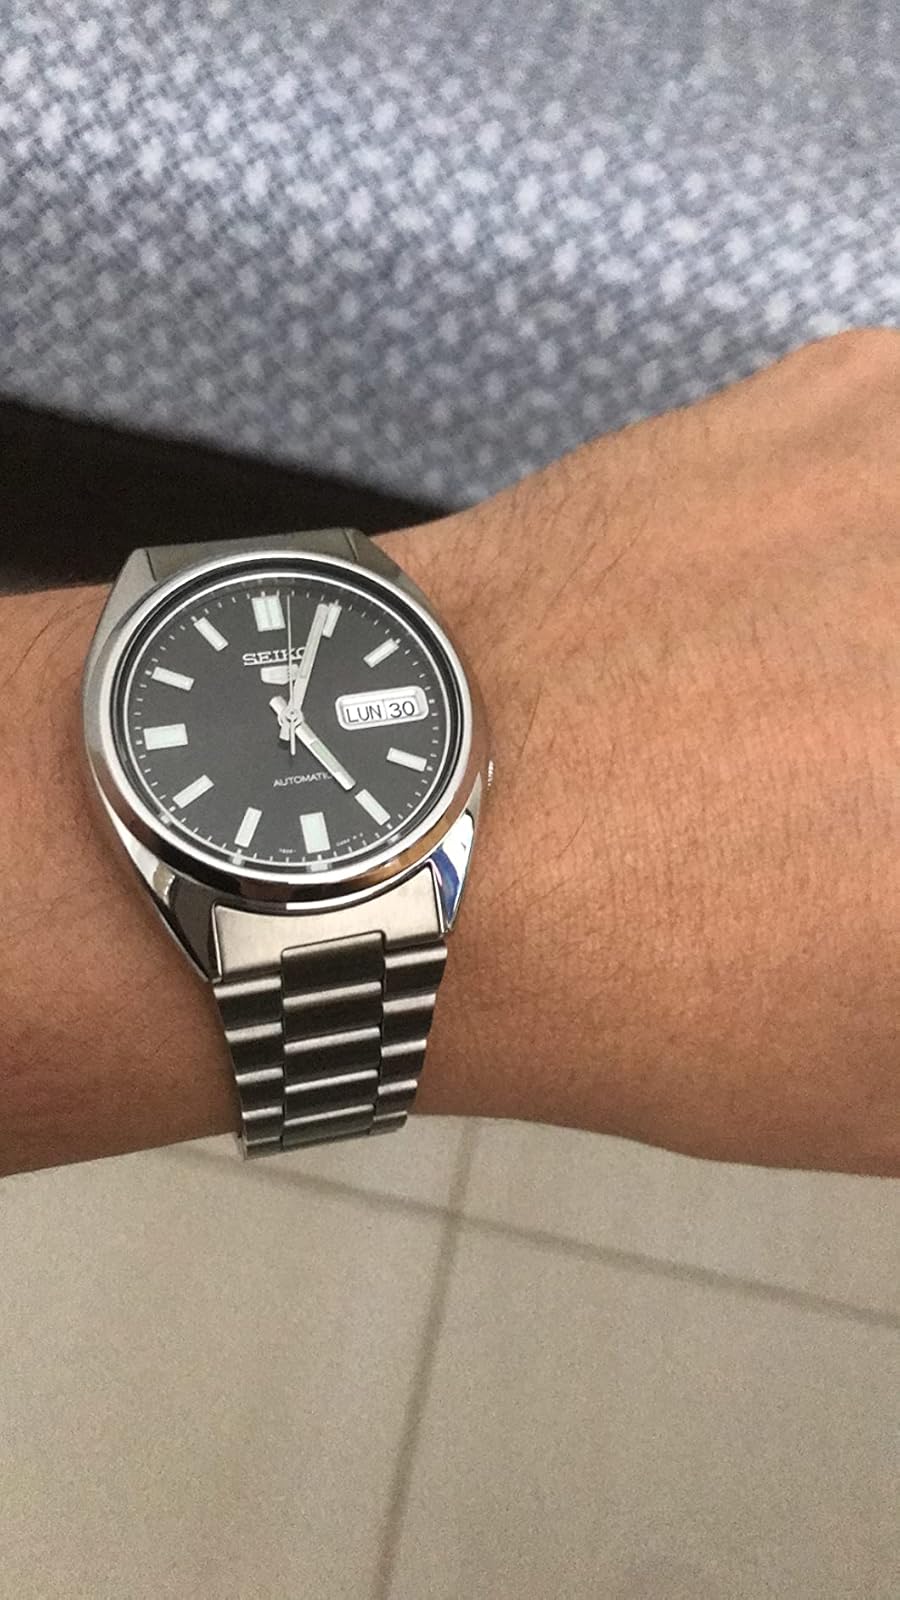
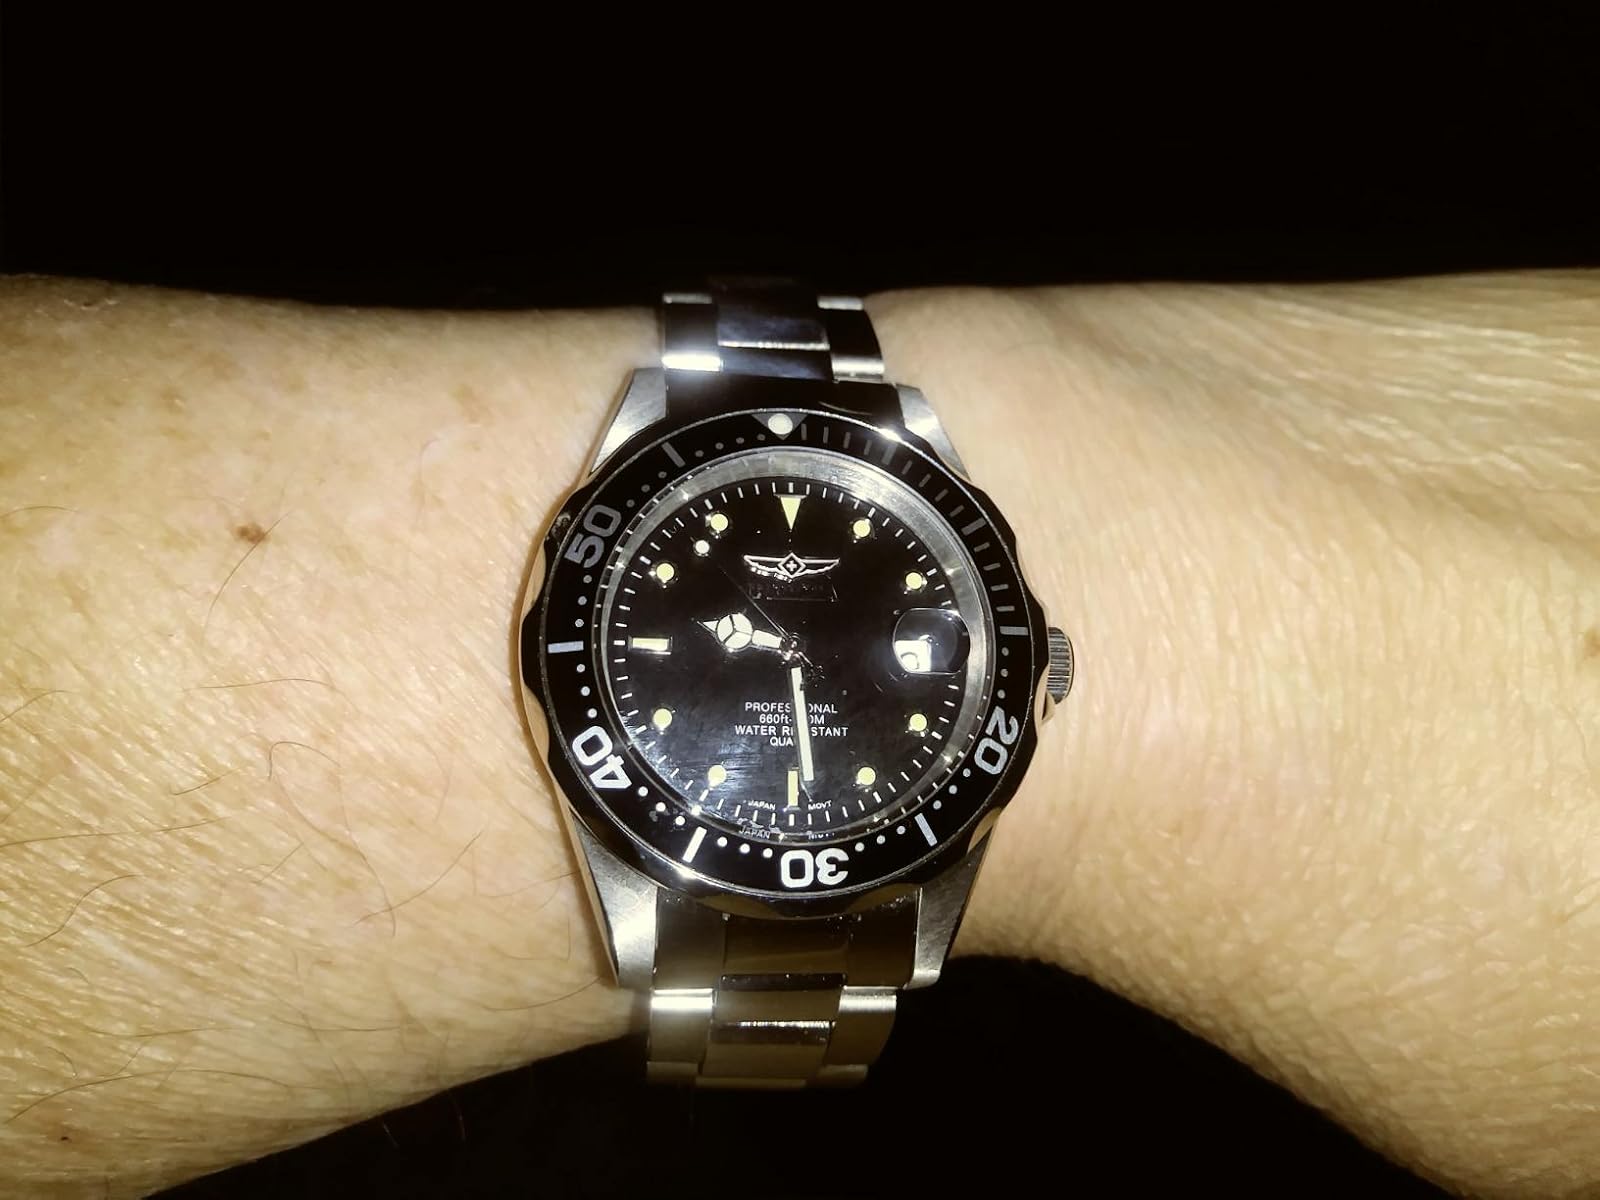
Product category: accessories_watch
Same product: no